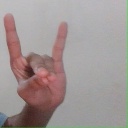
अक्षर: श